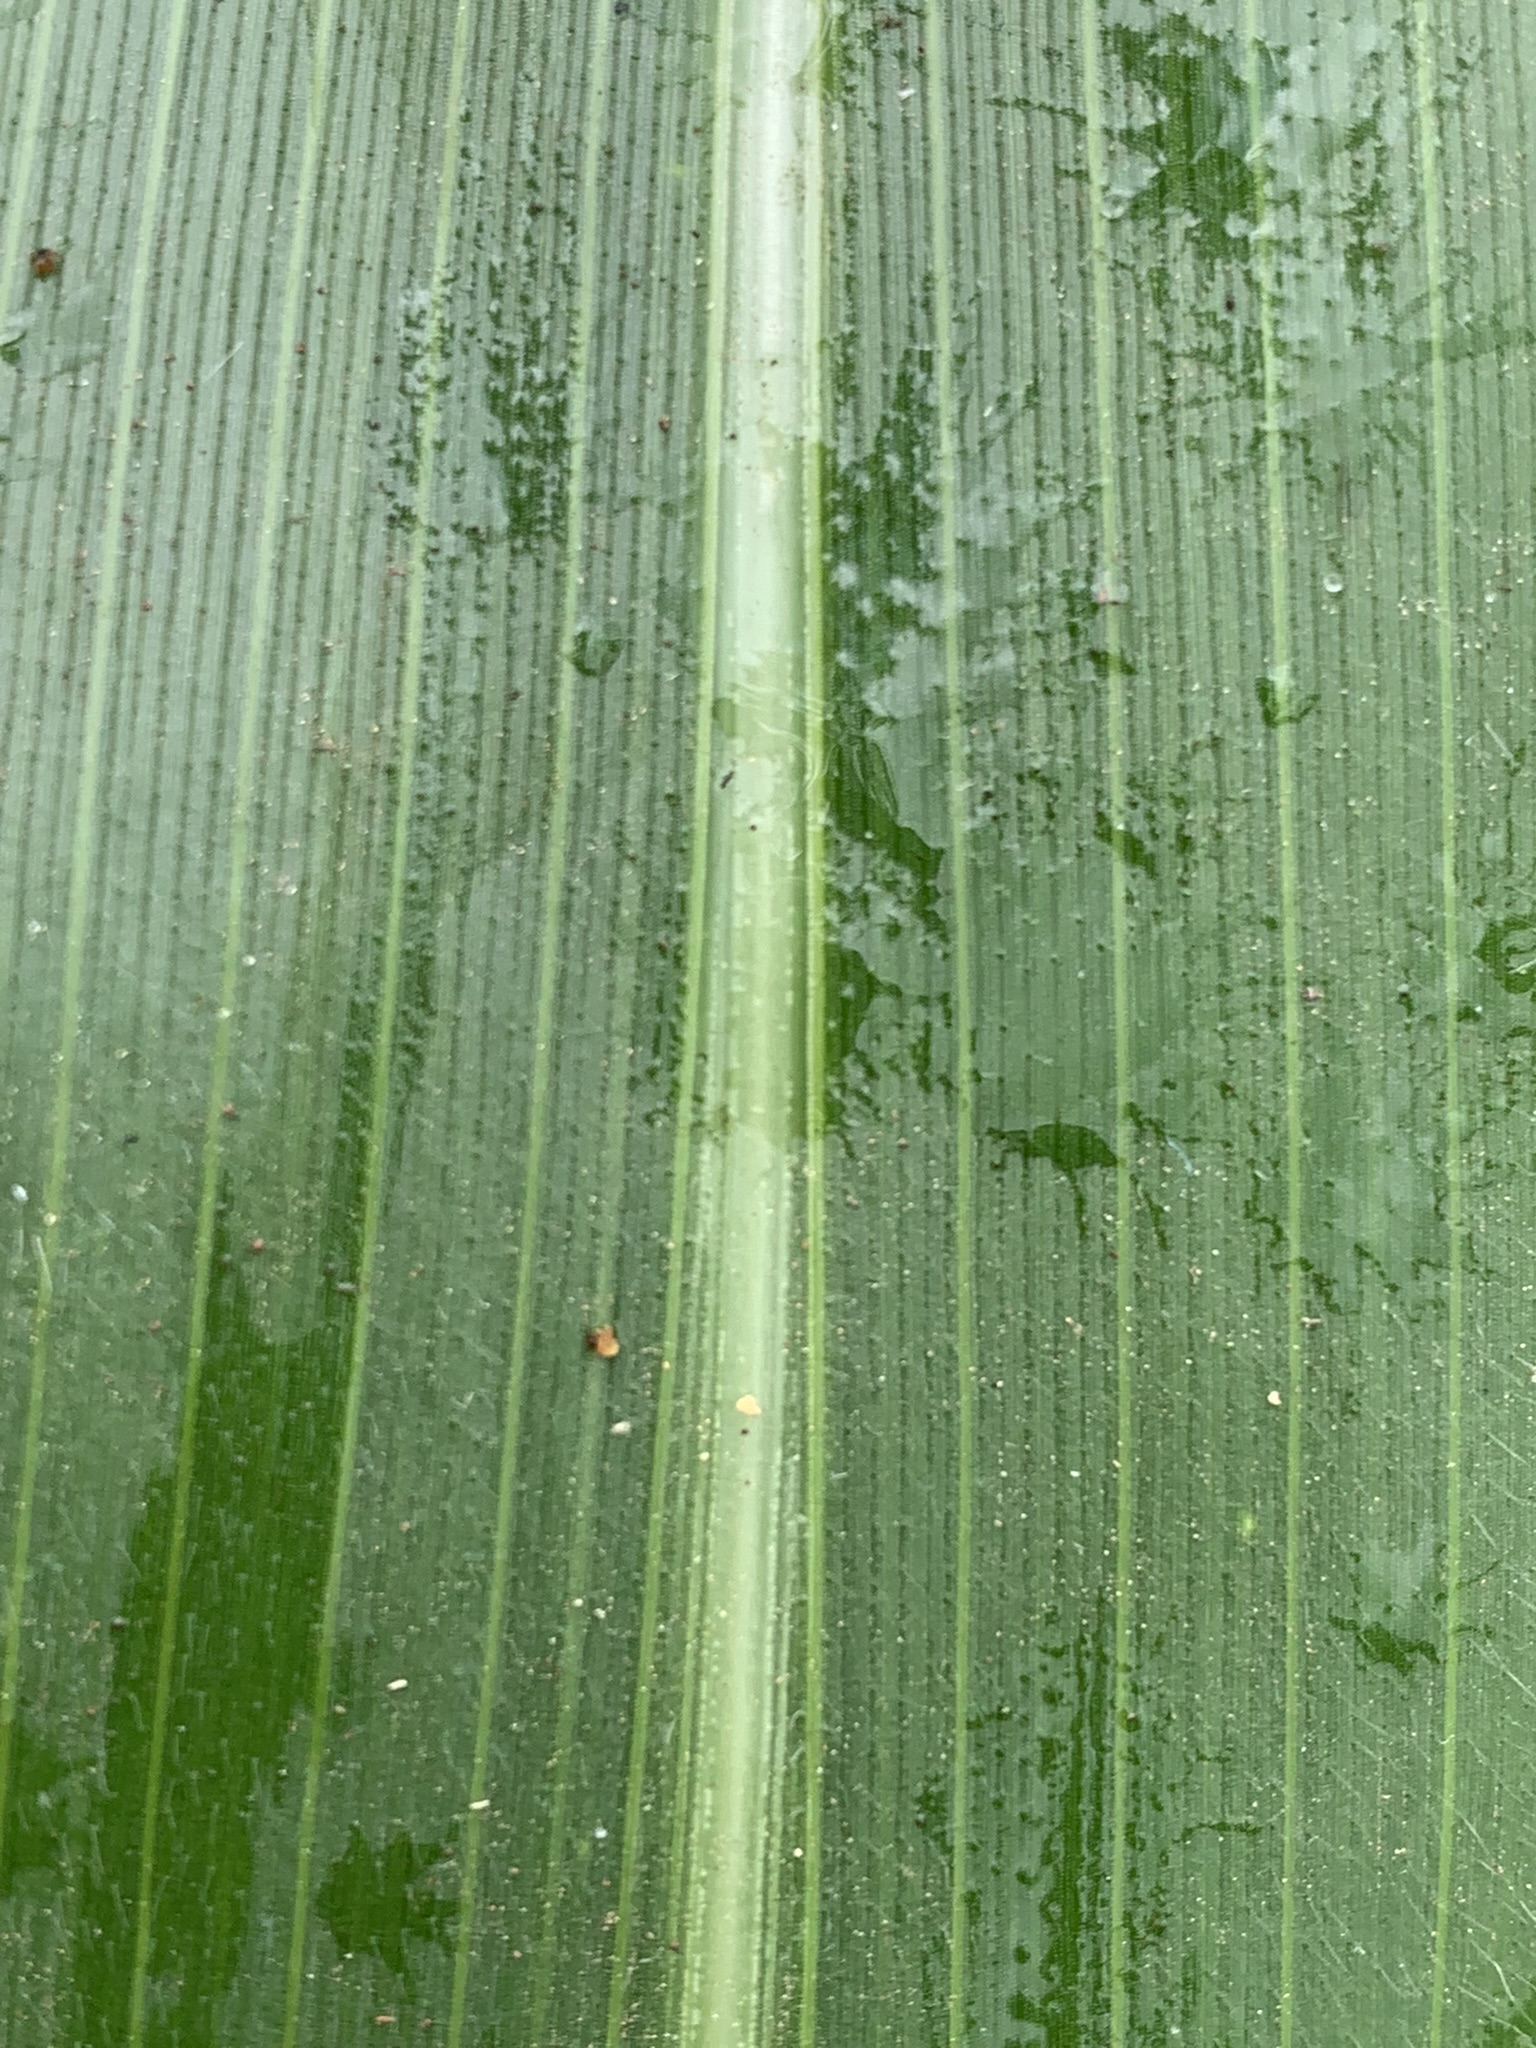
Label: Healthy